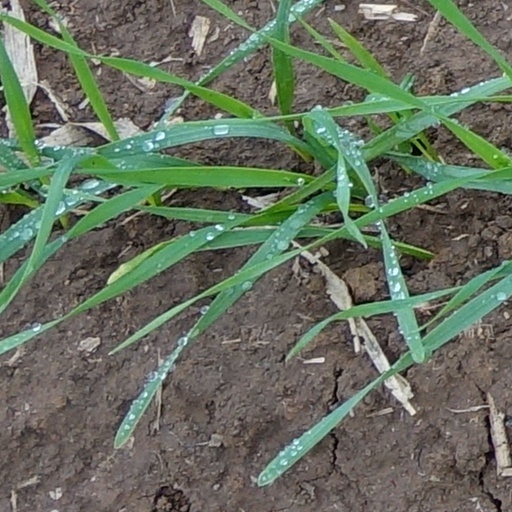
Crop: wheat